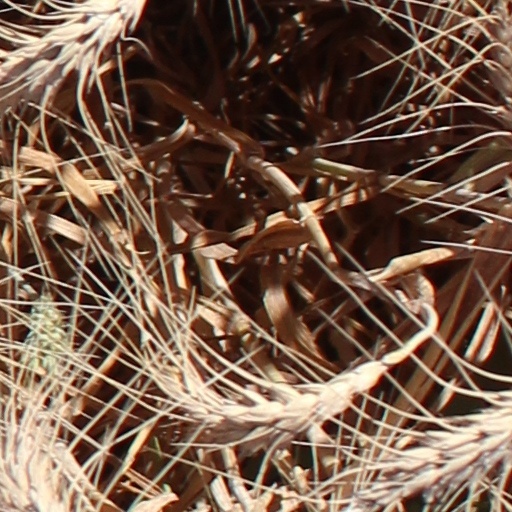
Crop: wheat